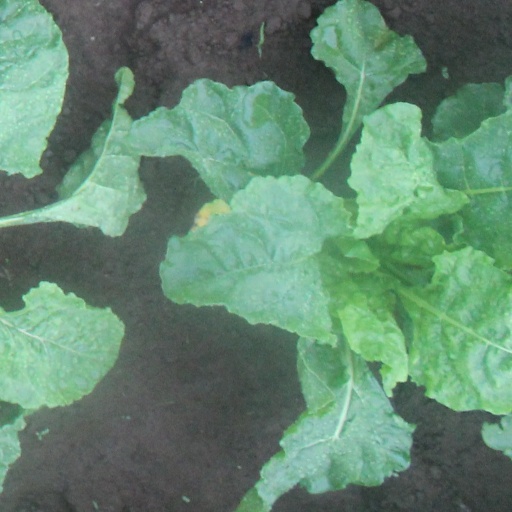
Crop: sugar beet